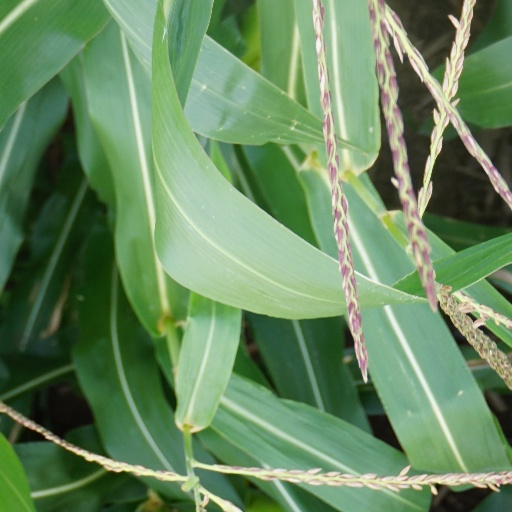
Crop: maize; corn